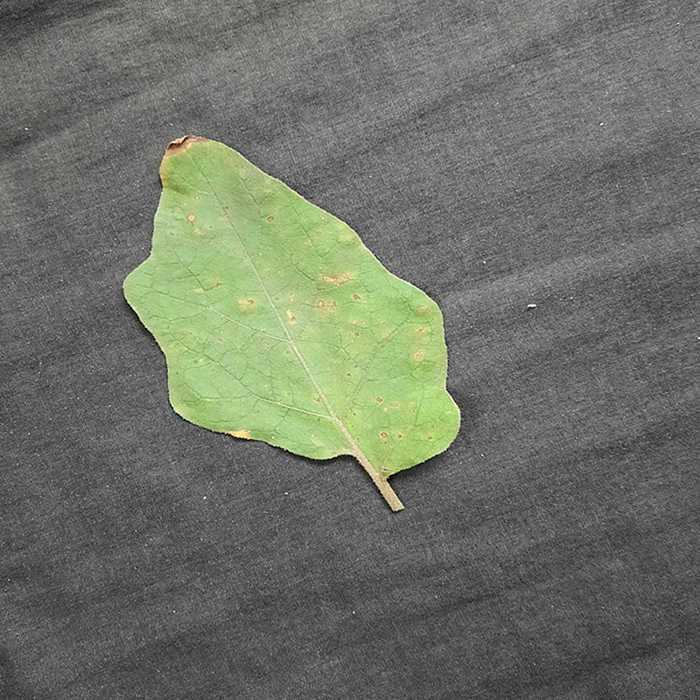
Plant: Eggplant
Label: Eggplant Cercopora leaf spot